Abraham van Strij

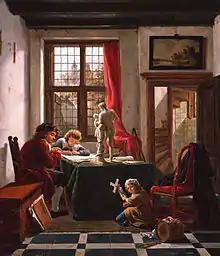
Abraham van Strij: "The drawing lesson", around 1800

Van Strij was born and died in Dordrecht. According to the RKD he was the son of Leendert and the brother of Jacob. Both he and his brother were pupils of his father, and after taking lessons from Joris Ponse, Abraham joined his father's workshop. He was a member of the Dordrecht Guild of St. Luke and later its director. His son Abraham II also became a painter, and besides his son, he and his brother took on pupils after taking over their father's workshop. Their pupils were Pieter Rudolph Kleijn, Johannes van Lexmond, Jacob de Meijer, Johannes Rutten, Johannes Schoenmakers, Johannes Christiaan Schotel, and Gillis Smak Gregoor.